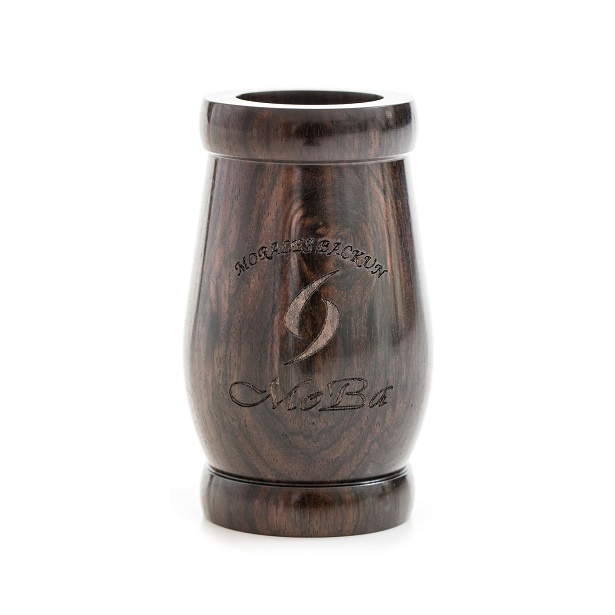
Backun Moba Grenadilla Wood Clarinet Barrel for Bb or A Clarinet
Brand: Backun
The MoBa Barrel produces a full-bodied dark sound that is incredibly flexible throughout the clarinet's tonal spectrum. Ease of articulation in the upper range and exceptional sound quality are just two more characteristics of this collaboration between Ricardo Morales and Morrie Backun. Like fine wine, our exotic aged woods enhance the colour palette available to each player. Available for : Buffet/Leblanc/Yamaha Clarinets: 64mm, 65mm, 65+mm, 66mm, 66+mm, 67mm, 67.5mm, 68mm Selmer Clarinets: 62.5mm, 63.5mm, 64.5mm, 65.5mm, 66.5mm
Category: Arts & Entertainment > Hobbies & Creative Arts > Musical Instrument & Orchestra Accessories > Woodwind Instrument Accessories > Clarinet Accessories > Clarinet Parts > Clarinet Barrels